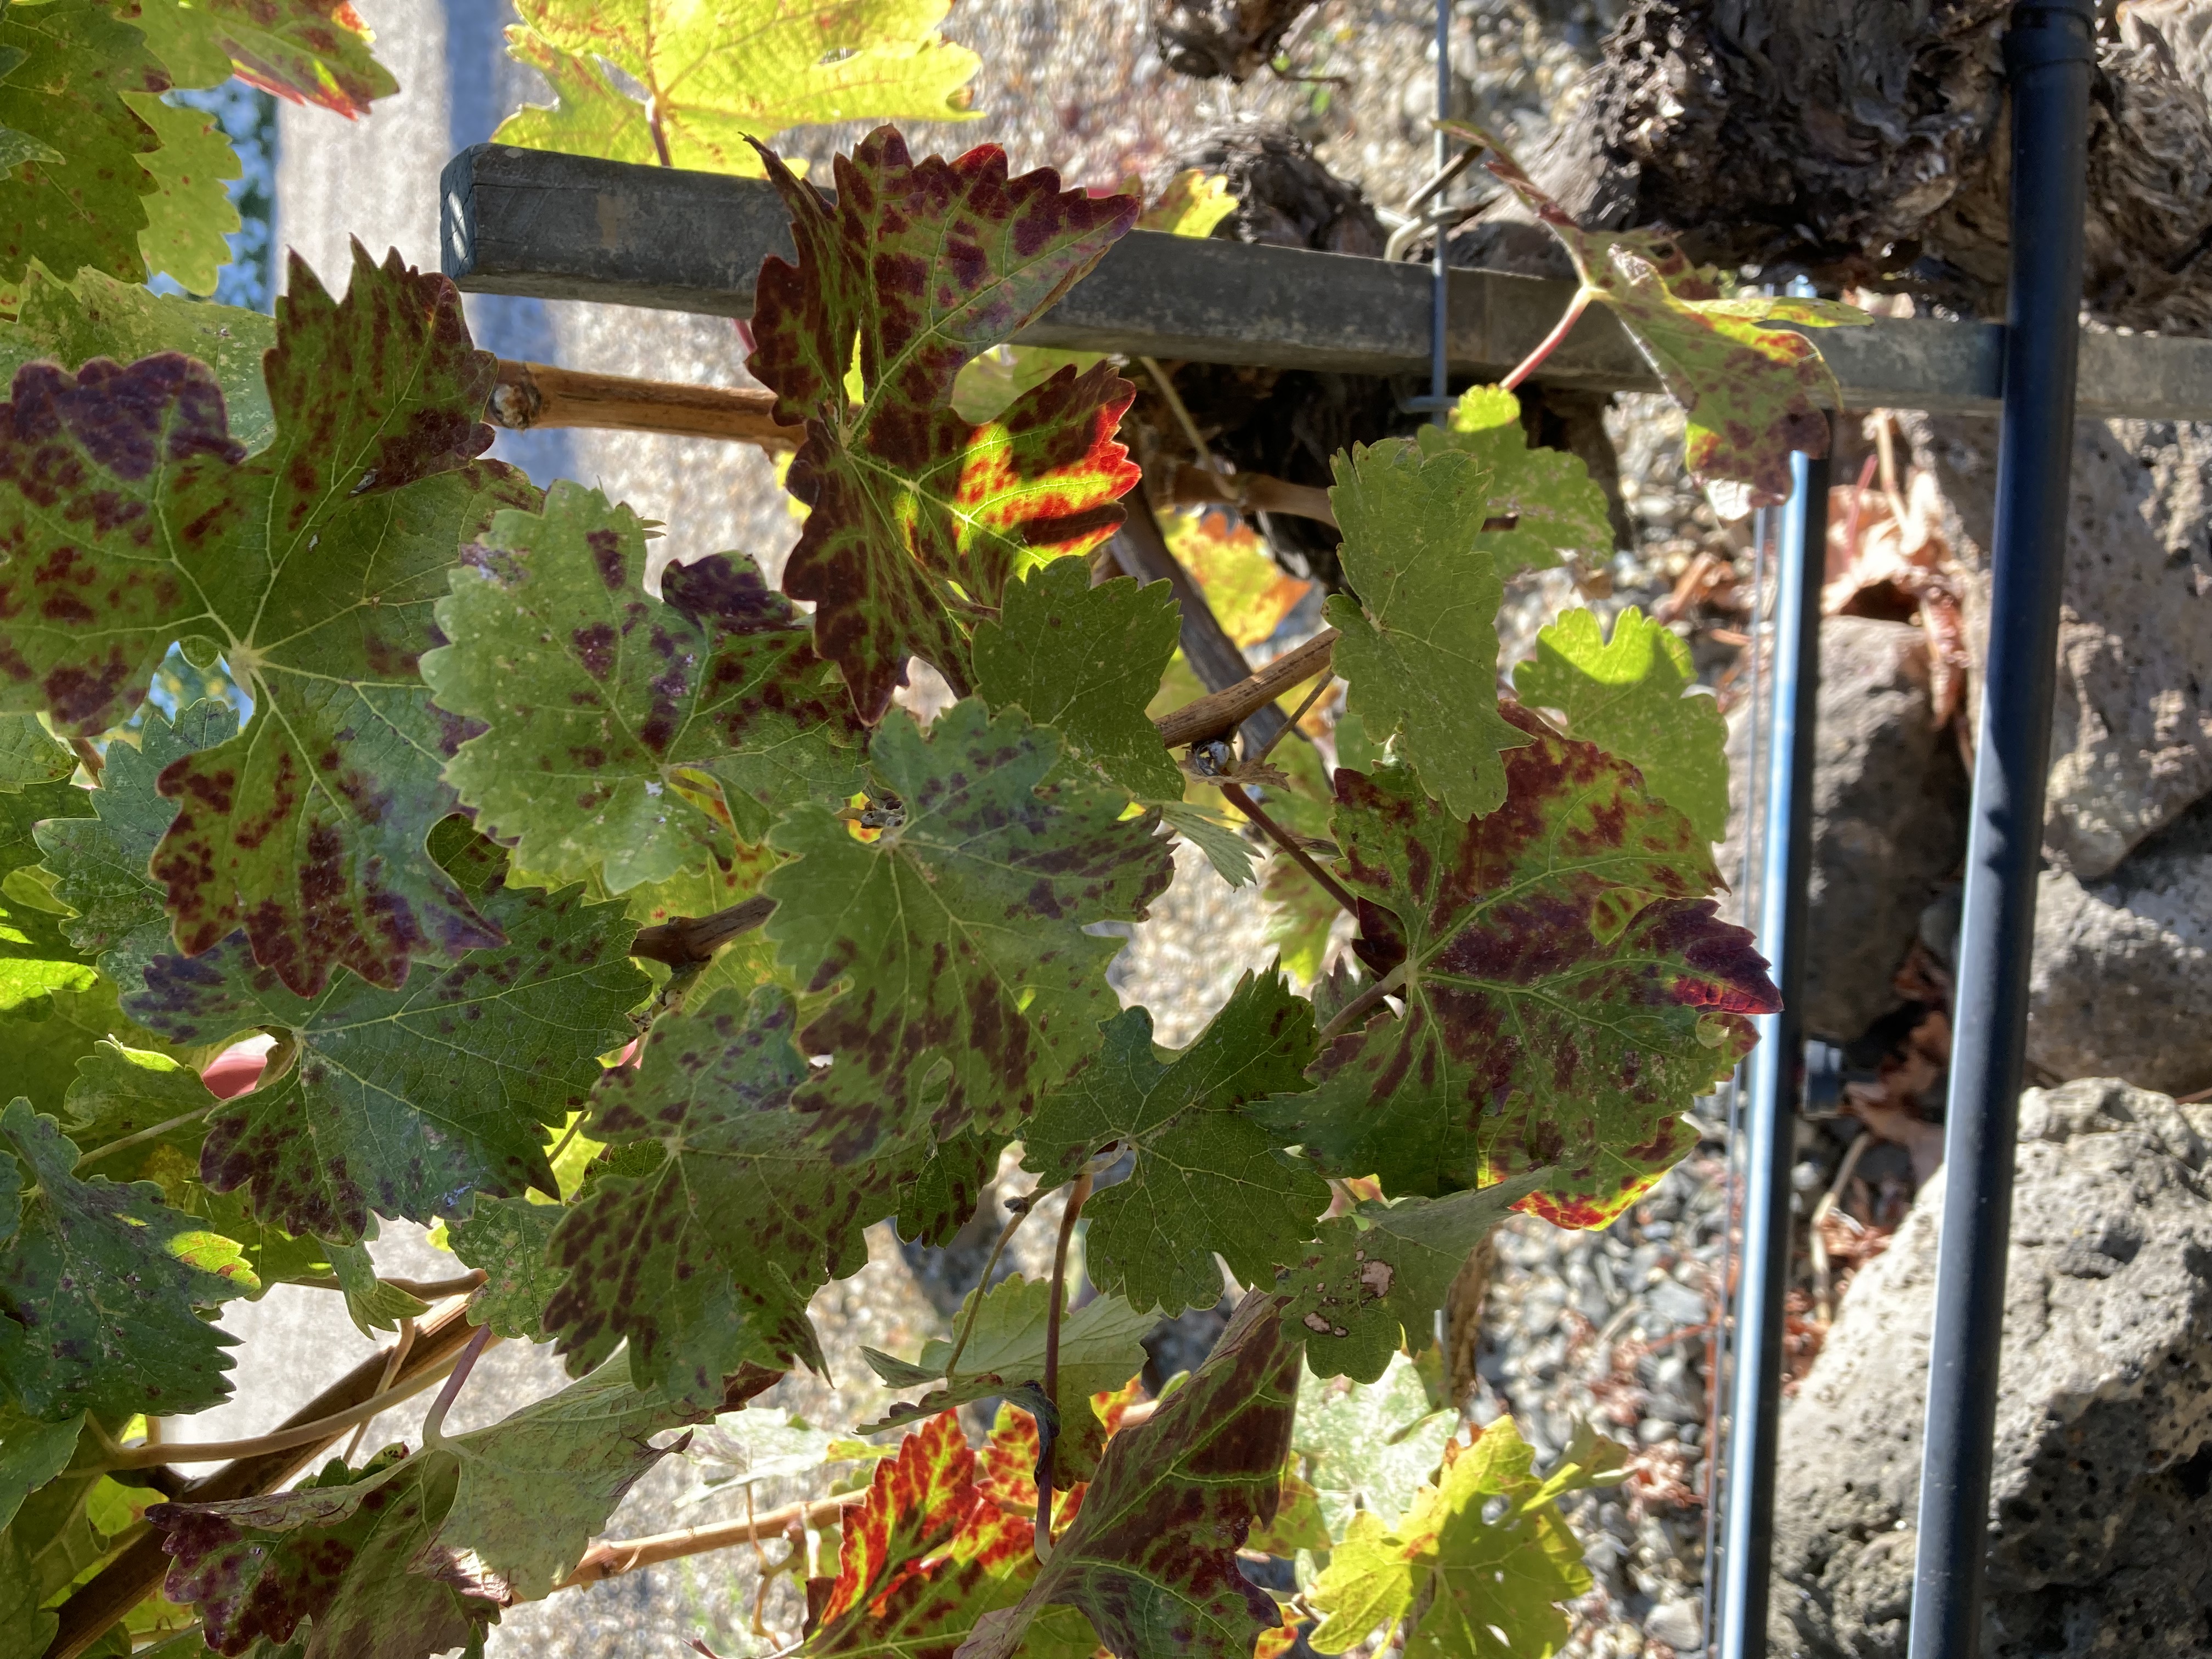
Label: Leafroll 3